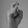
ASL letter: X